Diocese of Aberdeen

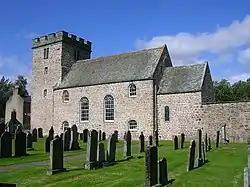

Appropriation of parish incomes to prebendary canons in the cathedral weakened the parish churches. The cathedral canons, possessing the fruits of both the parsonages and the vicarages, were responsible for appointing vicars to the parishes. Invariably, the vicars were paid meagre pensions and lacked the security of tenure which resulted in inadequately educated clerics to deliver the cure of souls.